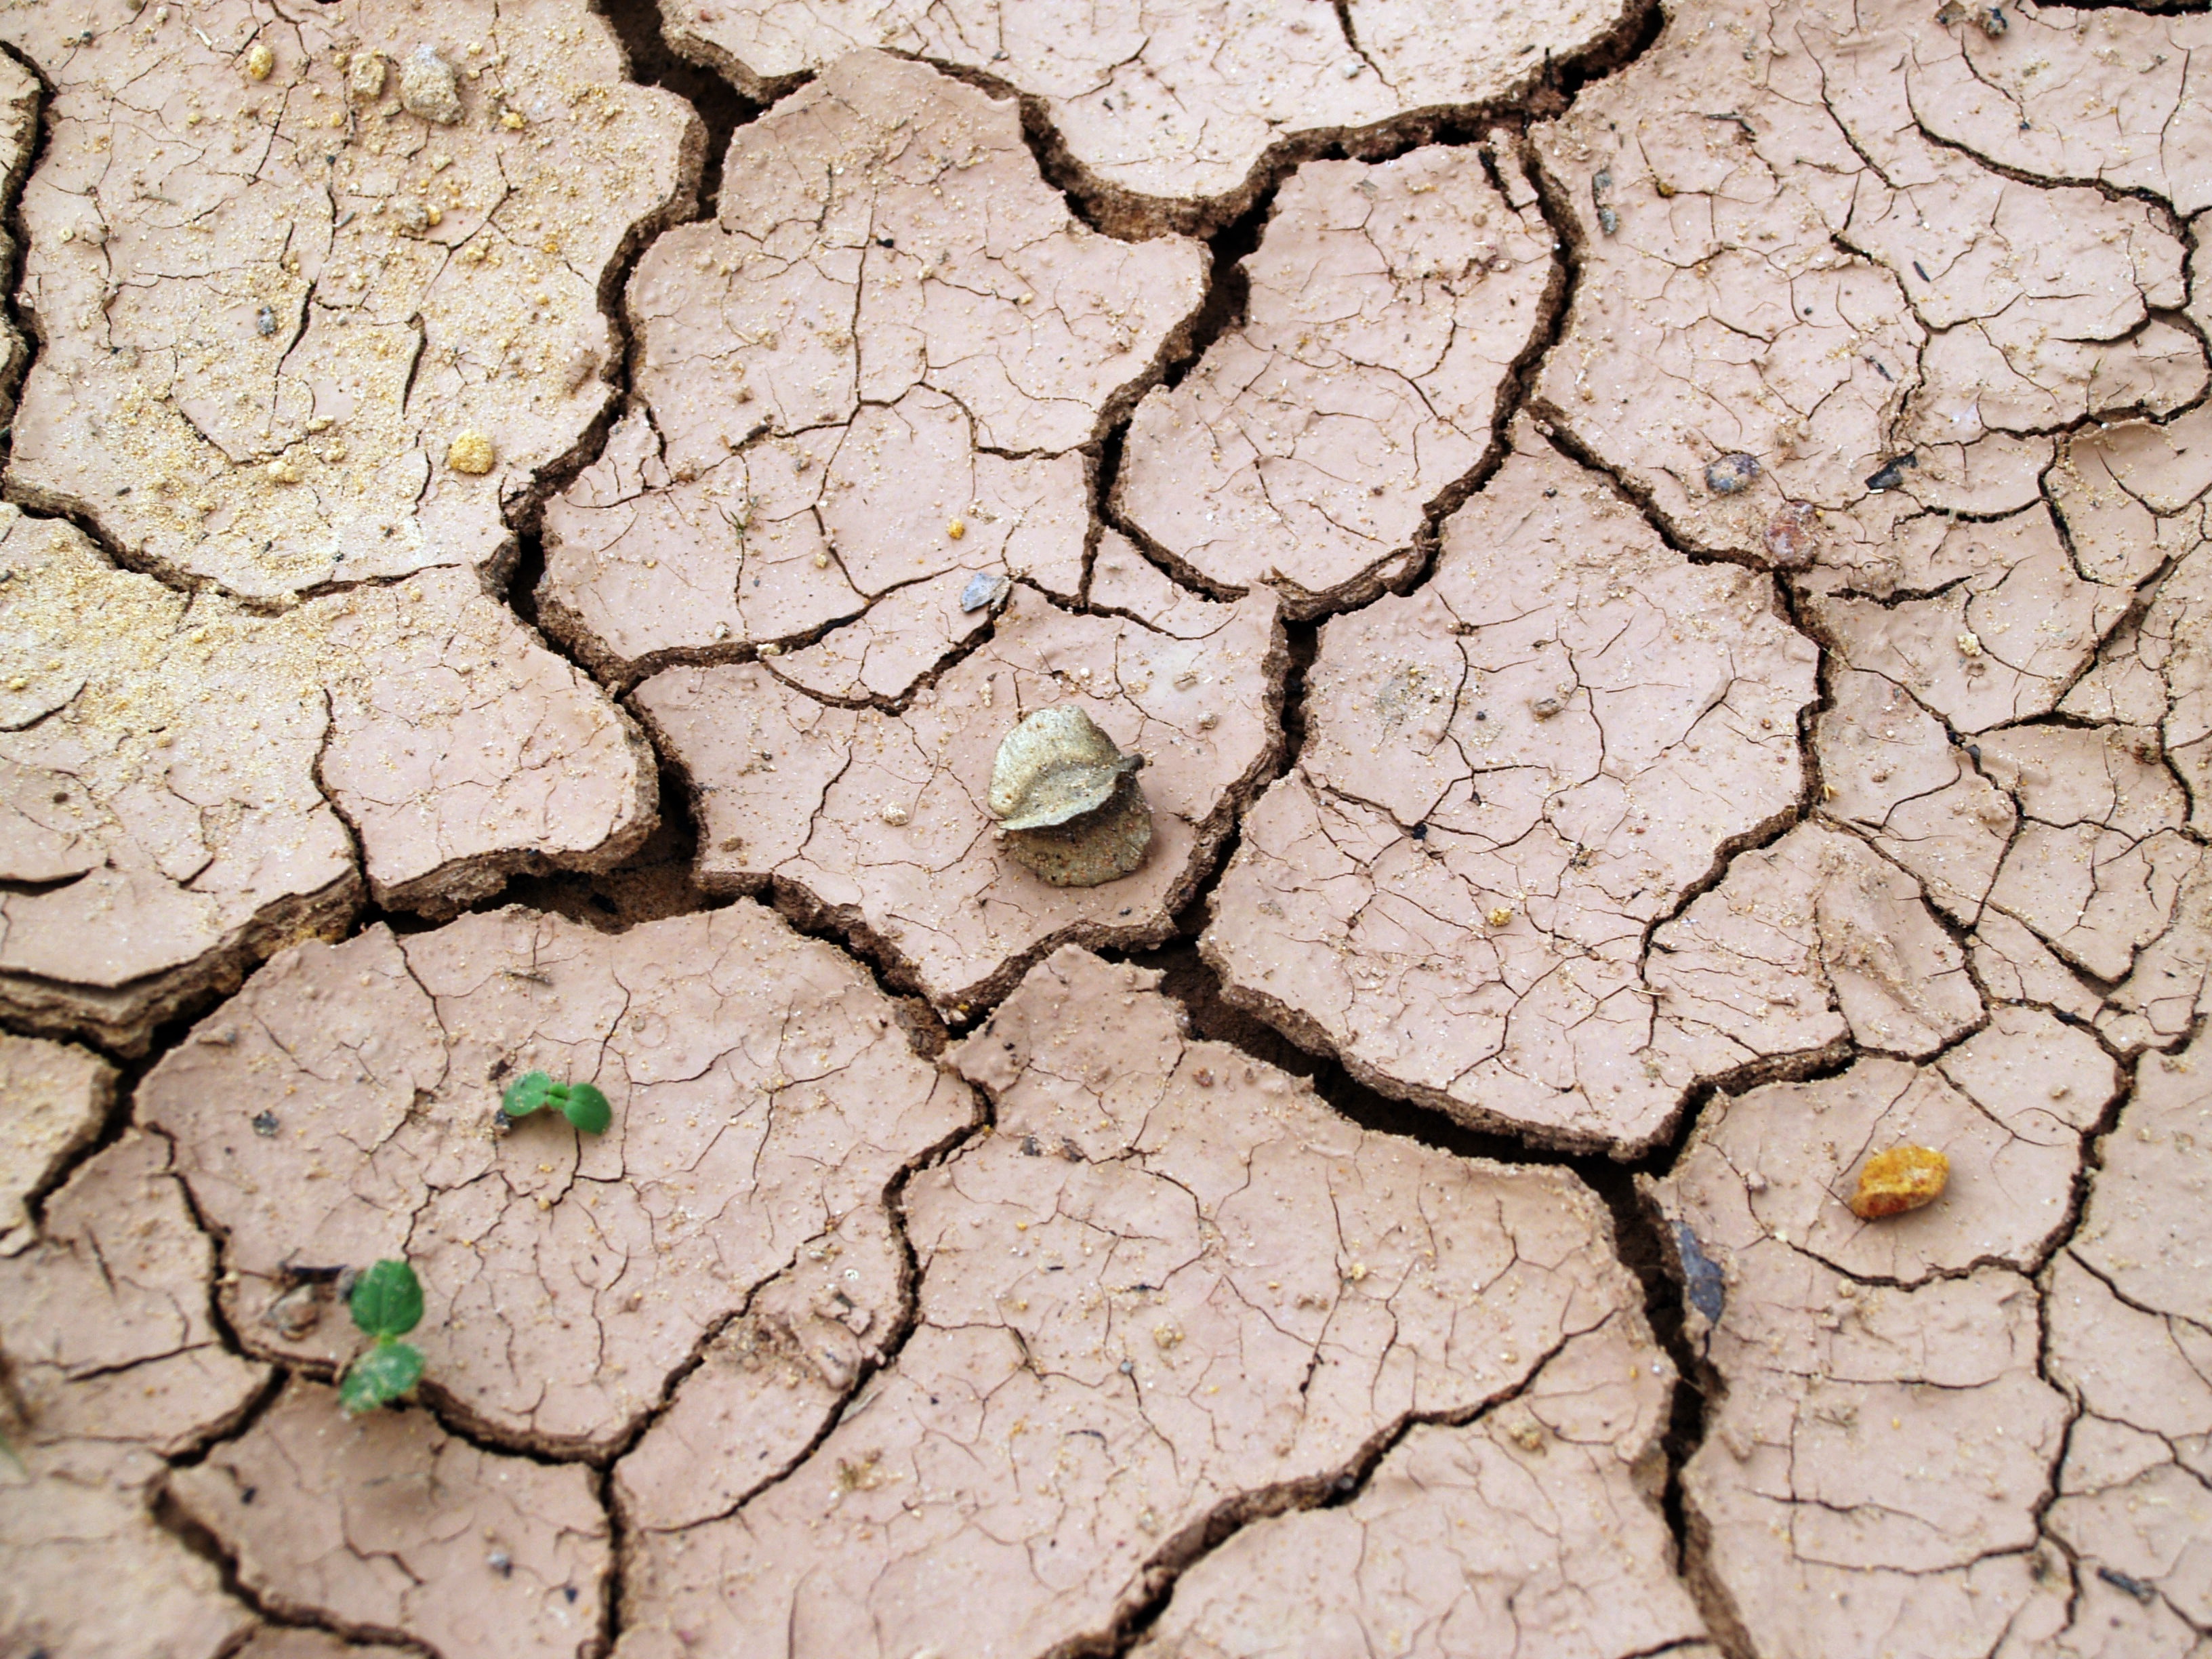
drought, soil, grass